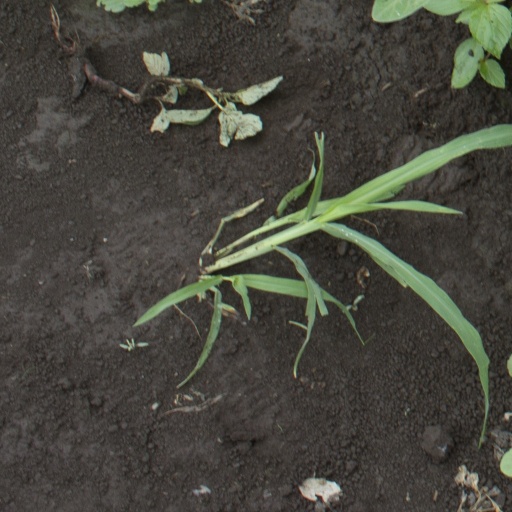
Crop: soybean